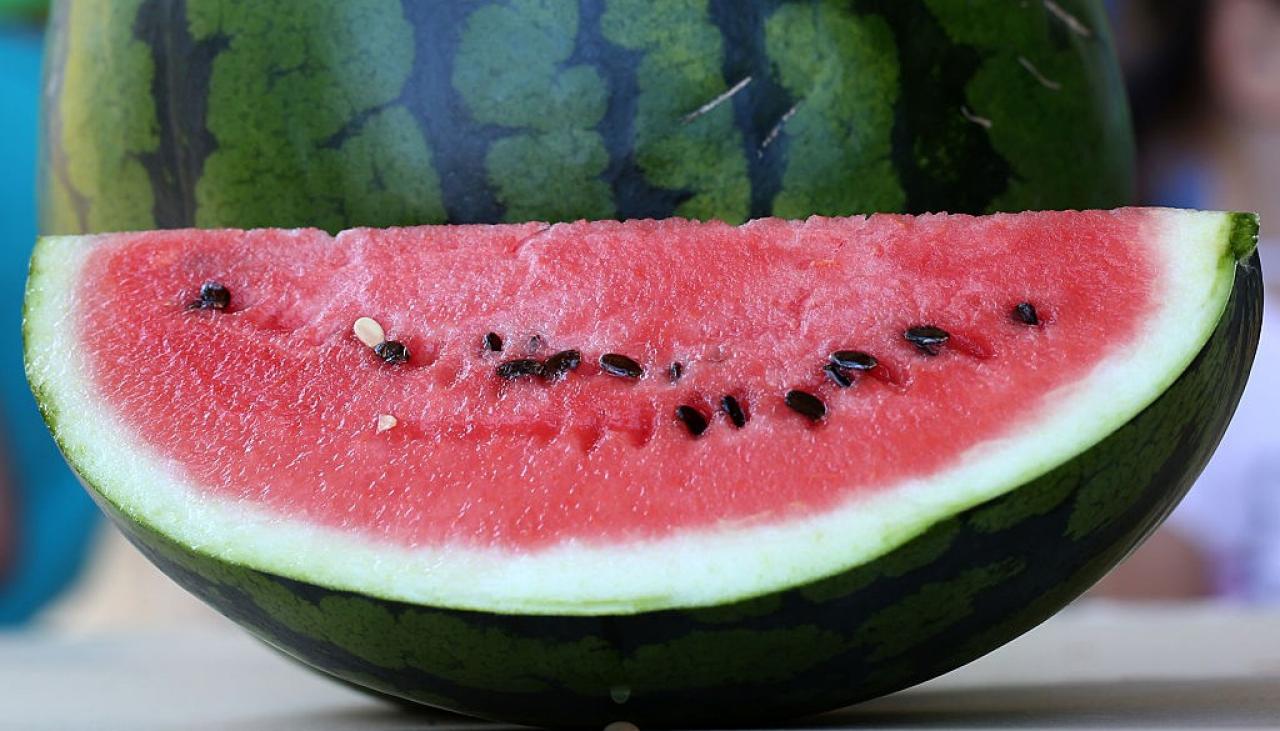
Label: Watermelon